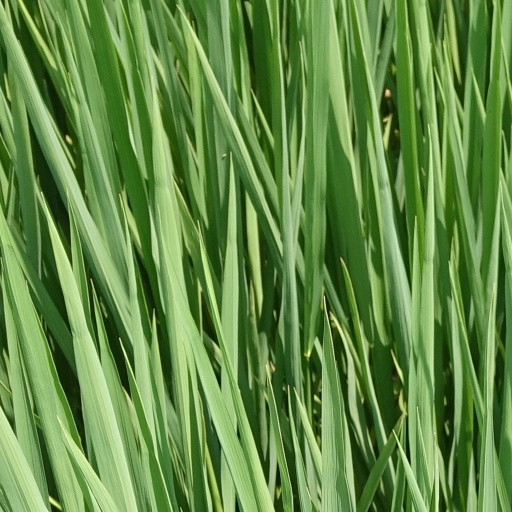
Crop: rice